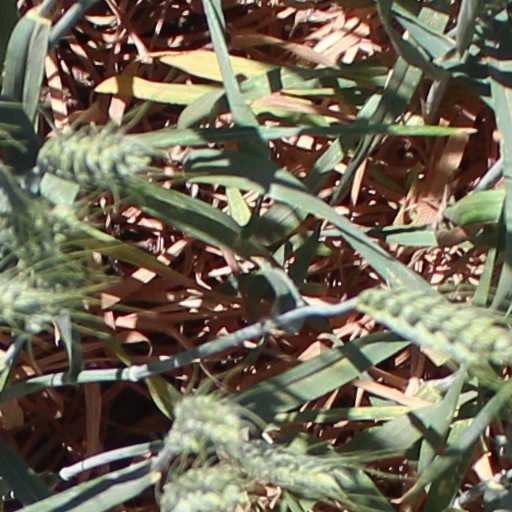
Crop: wheat